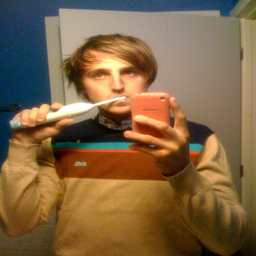
A man taking a selfie in front of a mirror while brushing his teeth.
A man brushing his teeth and using his cell phone
A person that is brushing his teeth in a room.
A man brushing his teeth while taking a picture of himself.
Man taking selfie of self while brushing teeth